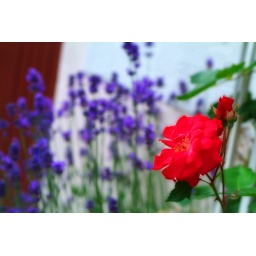
A rose among the flowers bordering a house in the German town of Waldenburg.